Dalai Lama Renaissance

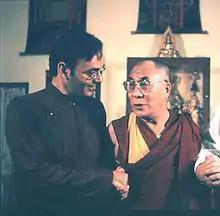
Producer-Director Khashyar Darvich with the Dalai Lama in India during filming of the documentary.

Dalai Lama Renaissance is a 2007 feature-length documentary film, produced and directed by Khashyar Darvich, and narrated by actor Harrison Ford. The film documents the Dalai Lama's meeting with the self-titled "Synthesis" group, made up of 40 Western "renaissance" thinkers who hope to use the meeting to change the world and resolve many of the world's problems. The meeting took place at the Dalai Lama's home in Dharamsala, India in September, 1999.